Coke Studio Pakistan season 13

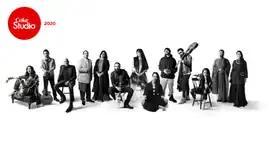
Vocalists of Coke Studio 2020

The season featured four emerging artists. Umair Jaswal made his eleventh appearance on the show and Bohemia returned after eight years.